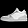
Label: Sneaker